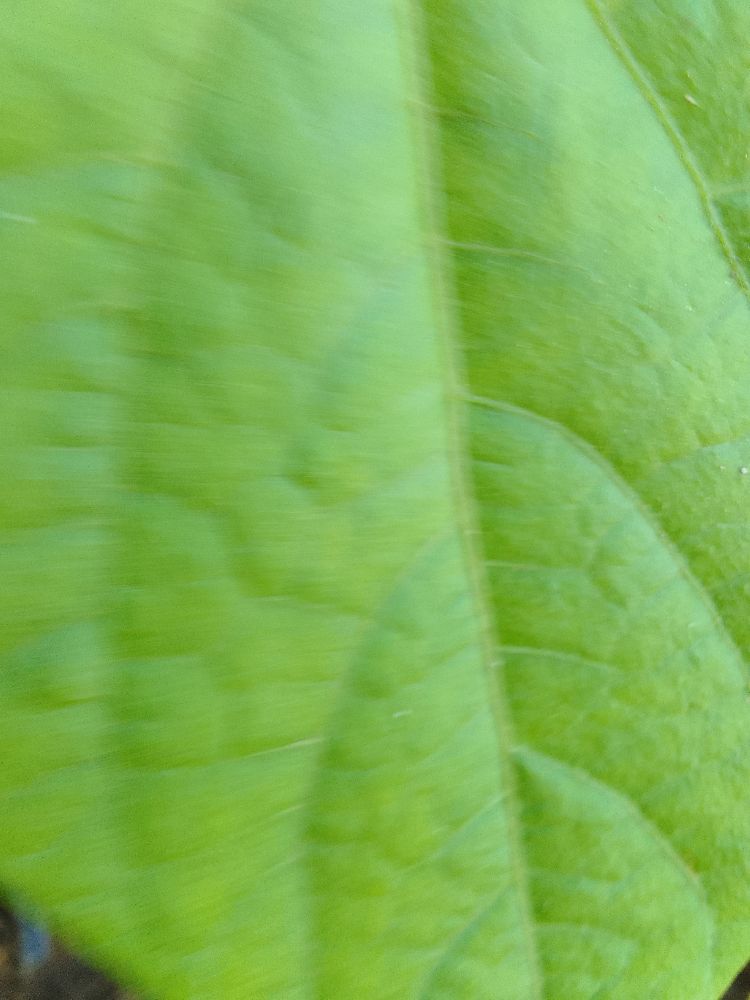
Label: healthy